Ponsonby Peacocke

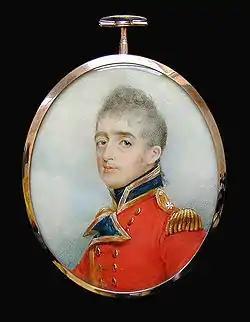
Col. Stephen Peacocke Sr. by George Chinnery, c.1800

Captain Peacocke's parents, Lieutenant Colonel Stephen Peacocke Sr. of the Buffs (Royal East Kent Regiment) (3rd Foot) and Louisa Tottenham Peacocke, were married at Bath, Somerset, in the west of England, on 11 June 1808. There is a fine miniature portrait of Stephen Peacocke Sr., "c." 1800, by George Chinnery. There is a love note from Louisa to Stephen in the back of the miniature: